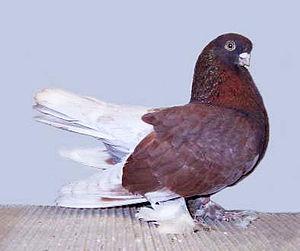
Le trembleur de Kazan est une race de pigeon domestique originaire des environs de Kazan en Russie. Il est rangé dans la catégorie des pigeons de vol.